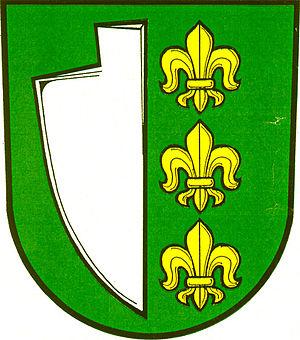
Mankovice est une commune du district de Nový Jičín, dans la région de Moravie-Silésie, en République tchèque. Sa population s'élevait à 581 habitants en 2017.